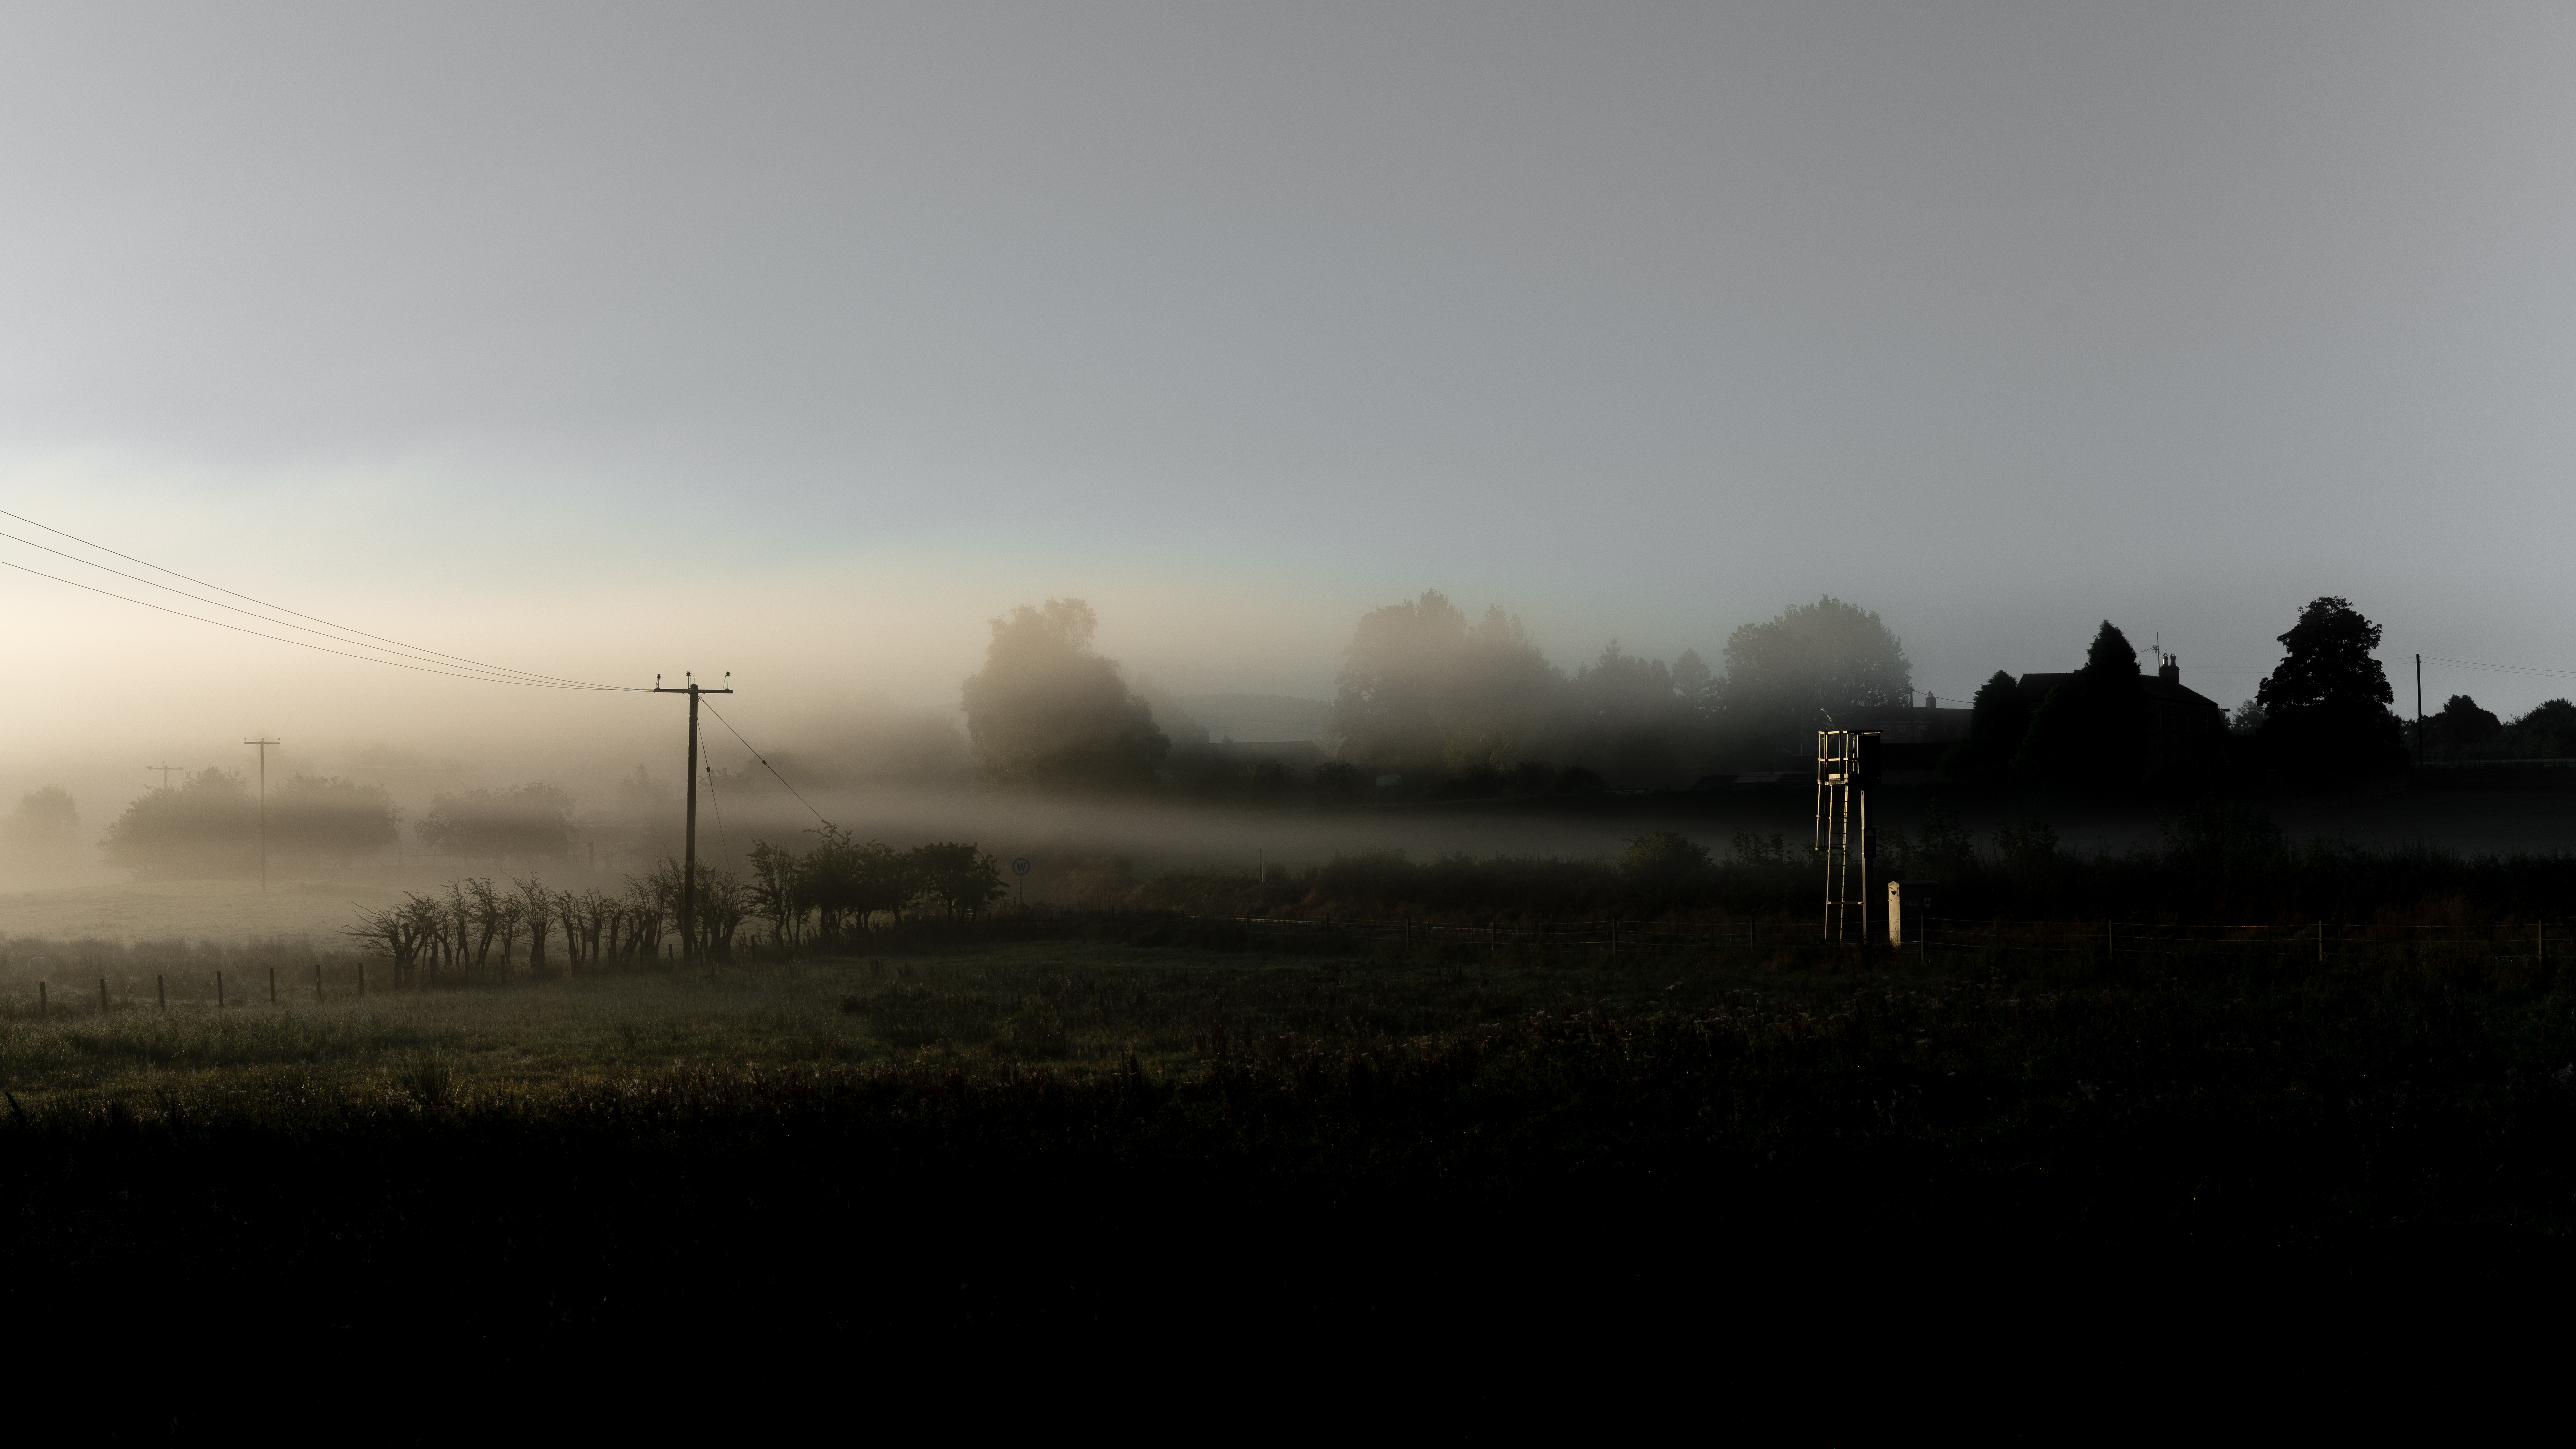
nature, horizon, cloud, sky, sun, fog, sunrise, mist, sunlight, morning, hill, dawn, atmosphere, dusk, evening, weather, haze, darkness, lancashire, places, silverdale, 2015, 20161002, atmospheric phenomenon, atmosphere of earth